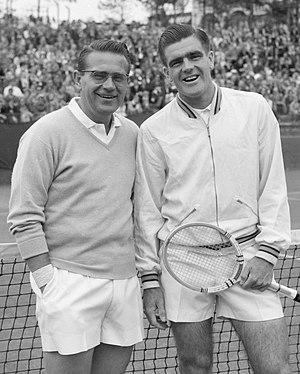
Jaroslav Drobný, né le 12 octobre 1921 à Prague et mort le 13 septembre 2001 à Londres, est un joueur de tennis et joueur international de hockey sur glace. Il eut plusieurs nationalités : tchécoslovaque, allemande, suisse, égyptienne puis britannique à la fin des années 1950. Il est considéré comme le meilleur joueur européen de tennis des années 1950, remportant deux fois le tournoi de Roland-Garros et une fois Wimbledon. En hockey sur glace, avec l'équipe nationale de Tchécoslovaquie, il sera champion du monde en 1947 et vice-champion olympique en 1948. Par la suite il fut entraîneur de tennis et conseiller technique de plusieurs équipes de Coupe Davis telles que l'Italie au Challenge Round en 1960 et de l'équipe de Suède durant les années soixante.